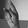
ASL letter: K